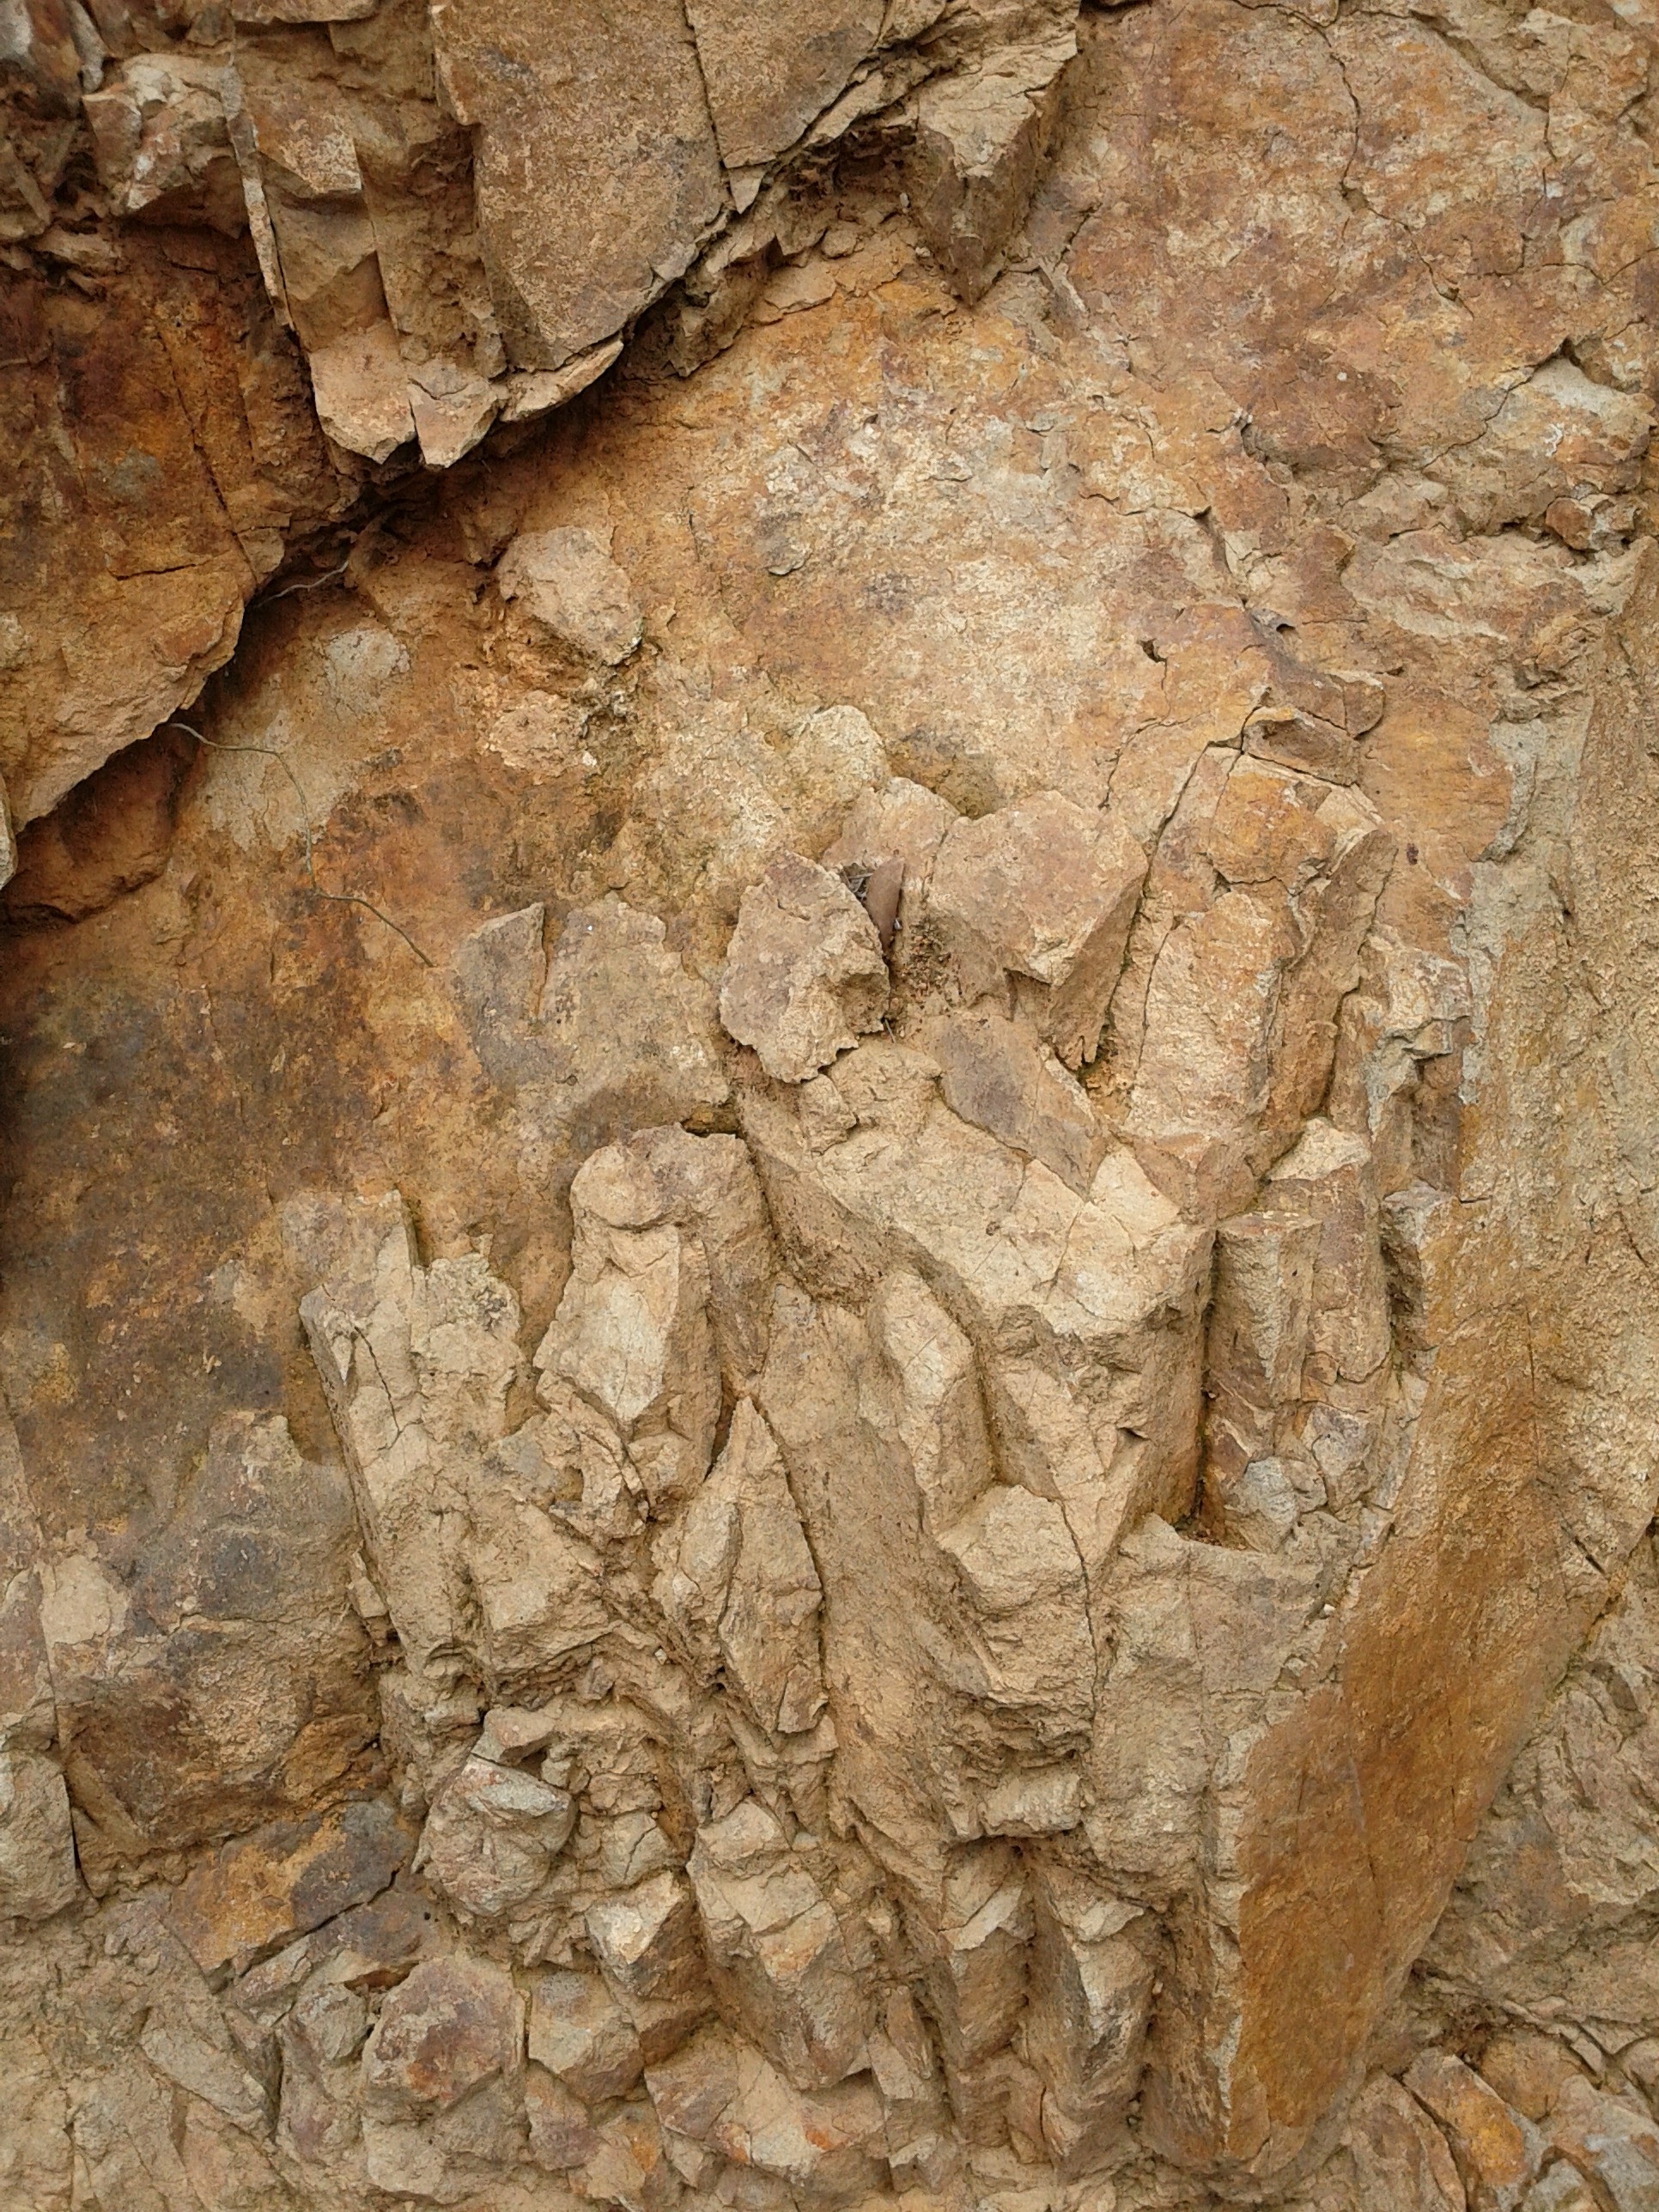
rock, wood, texture, trunk, formation, soil, material, geology, carving, relief, wadi, bedrock, red clay, ancient history